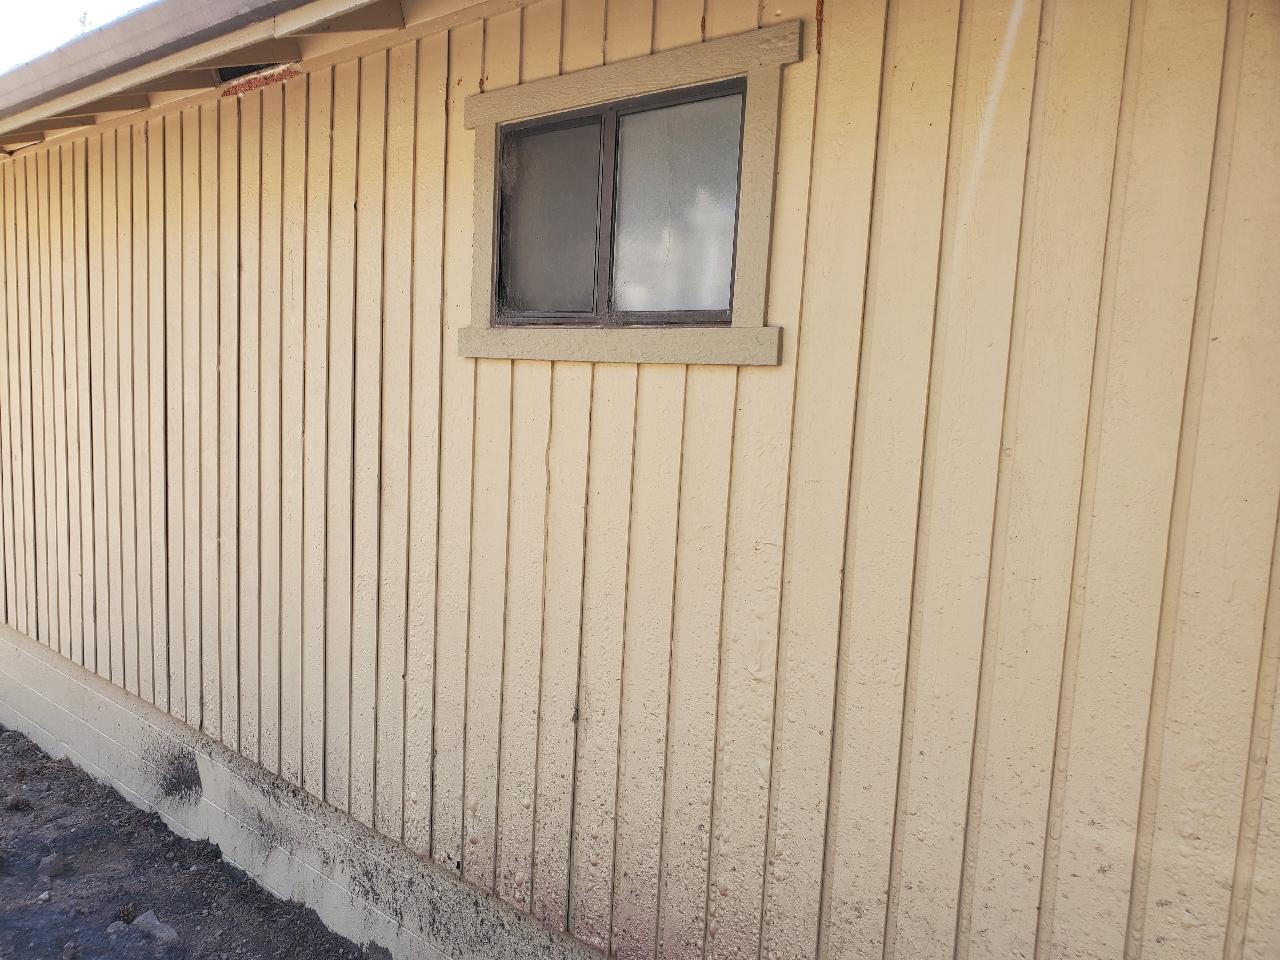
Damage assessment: affected